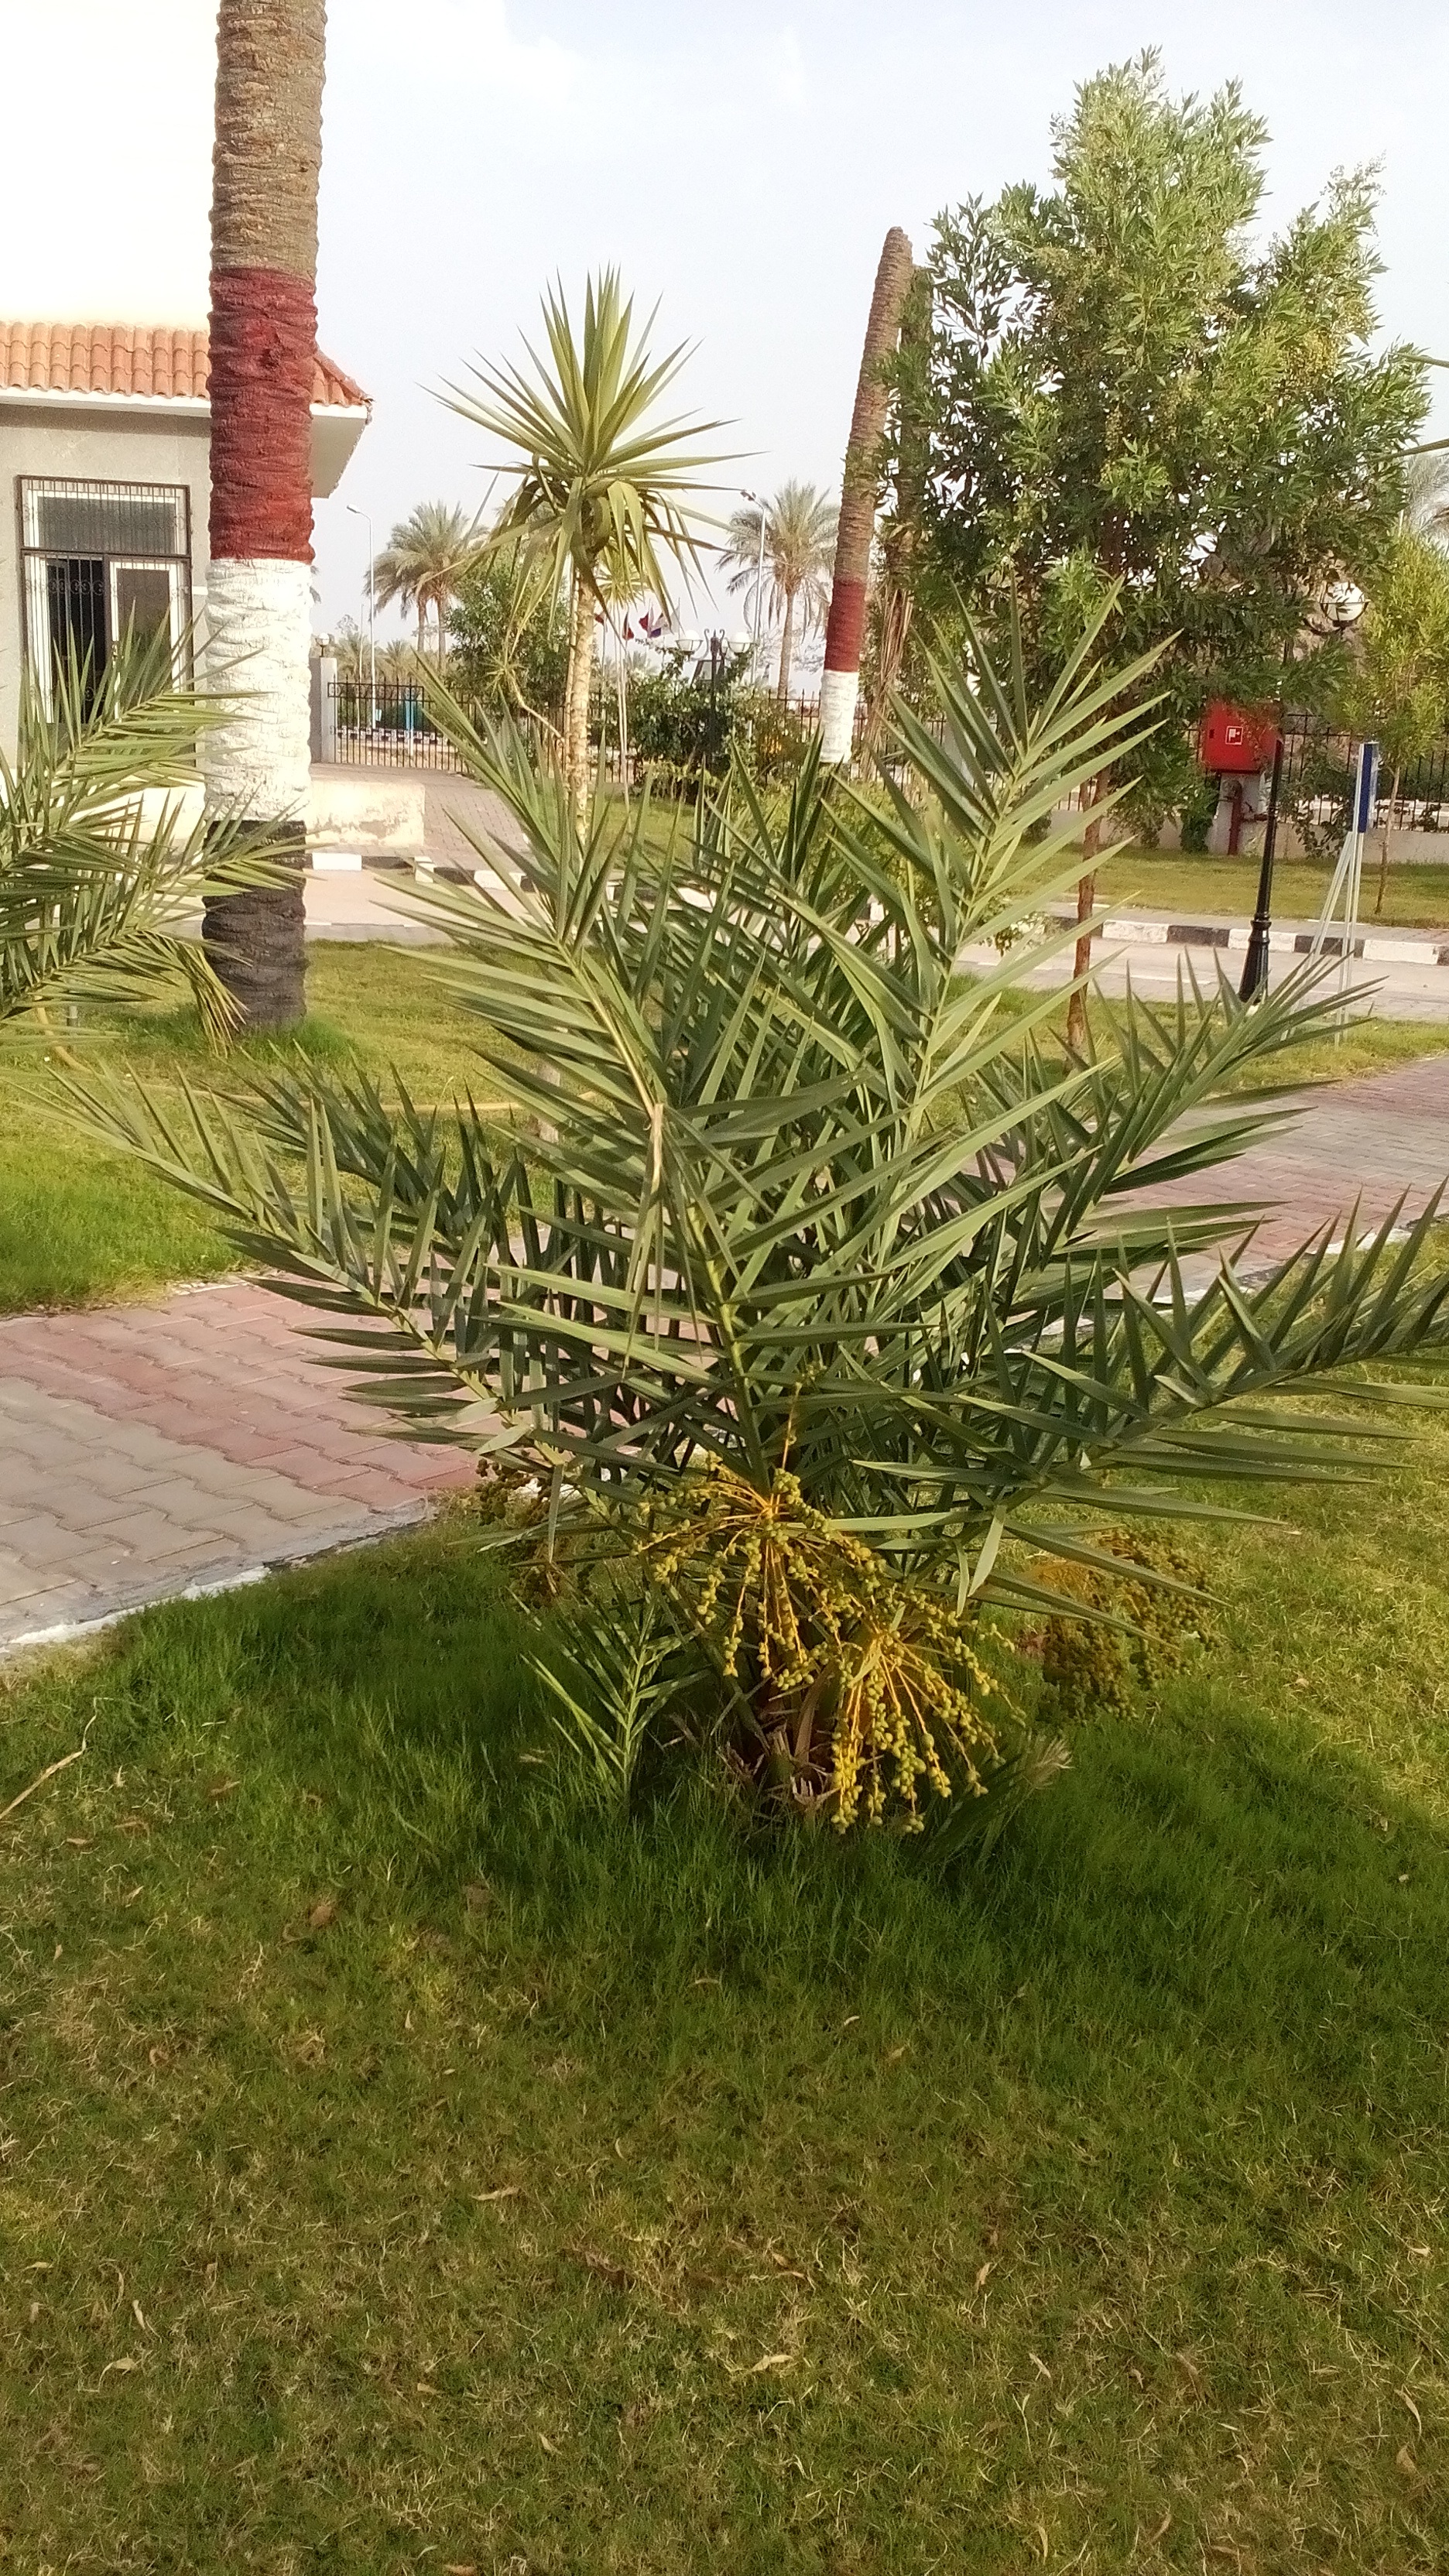
tree, grass, plant, lawn, flower, walkway, botany, garden, shrub, flowering plant, date palm, grass family, woody plant, land plant, arecales, palm family